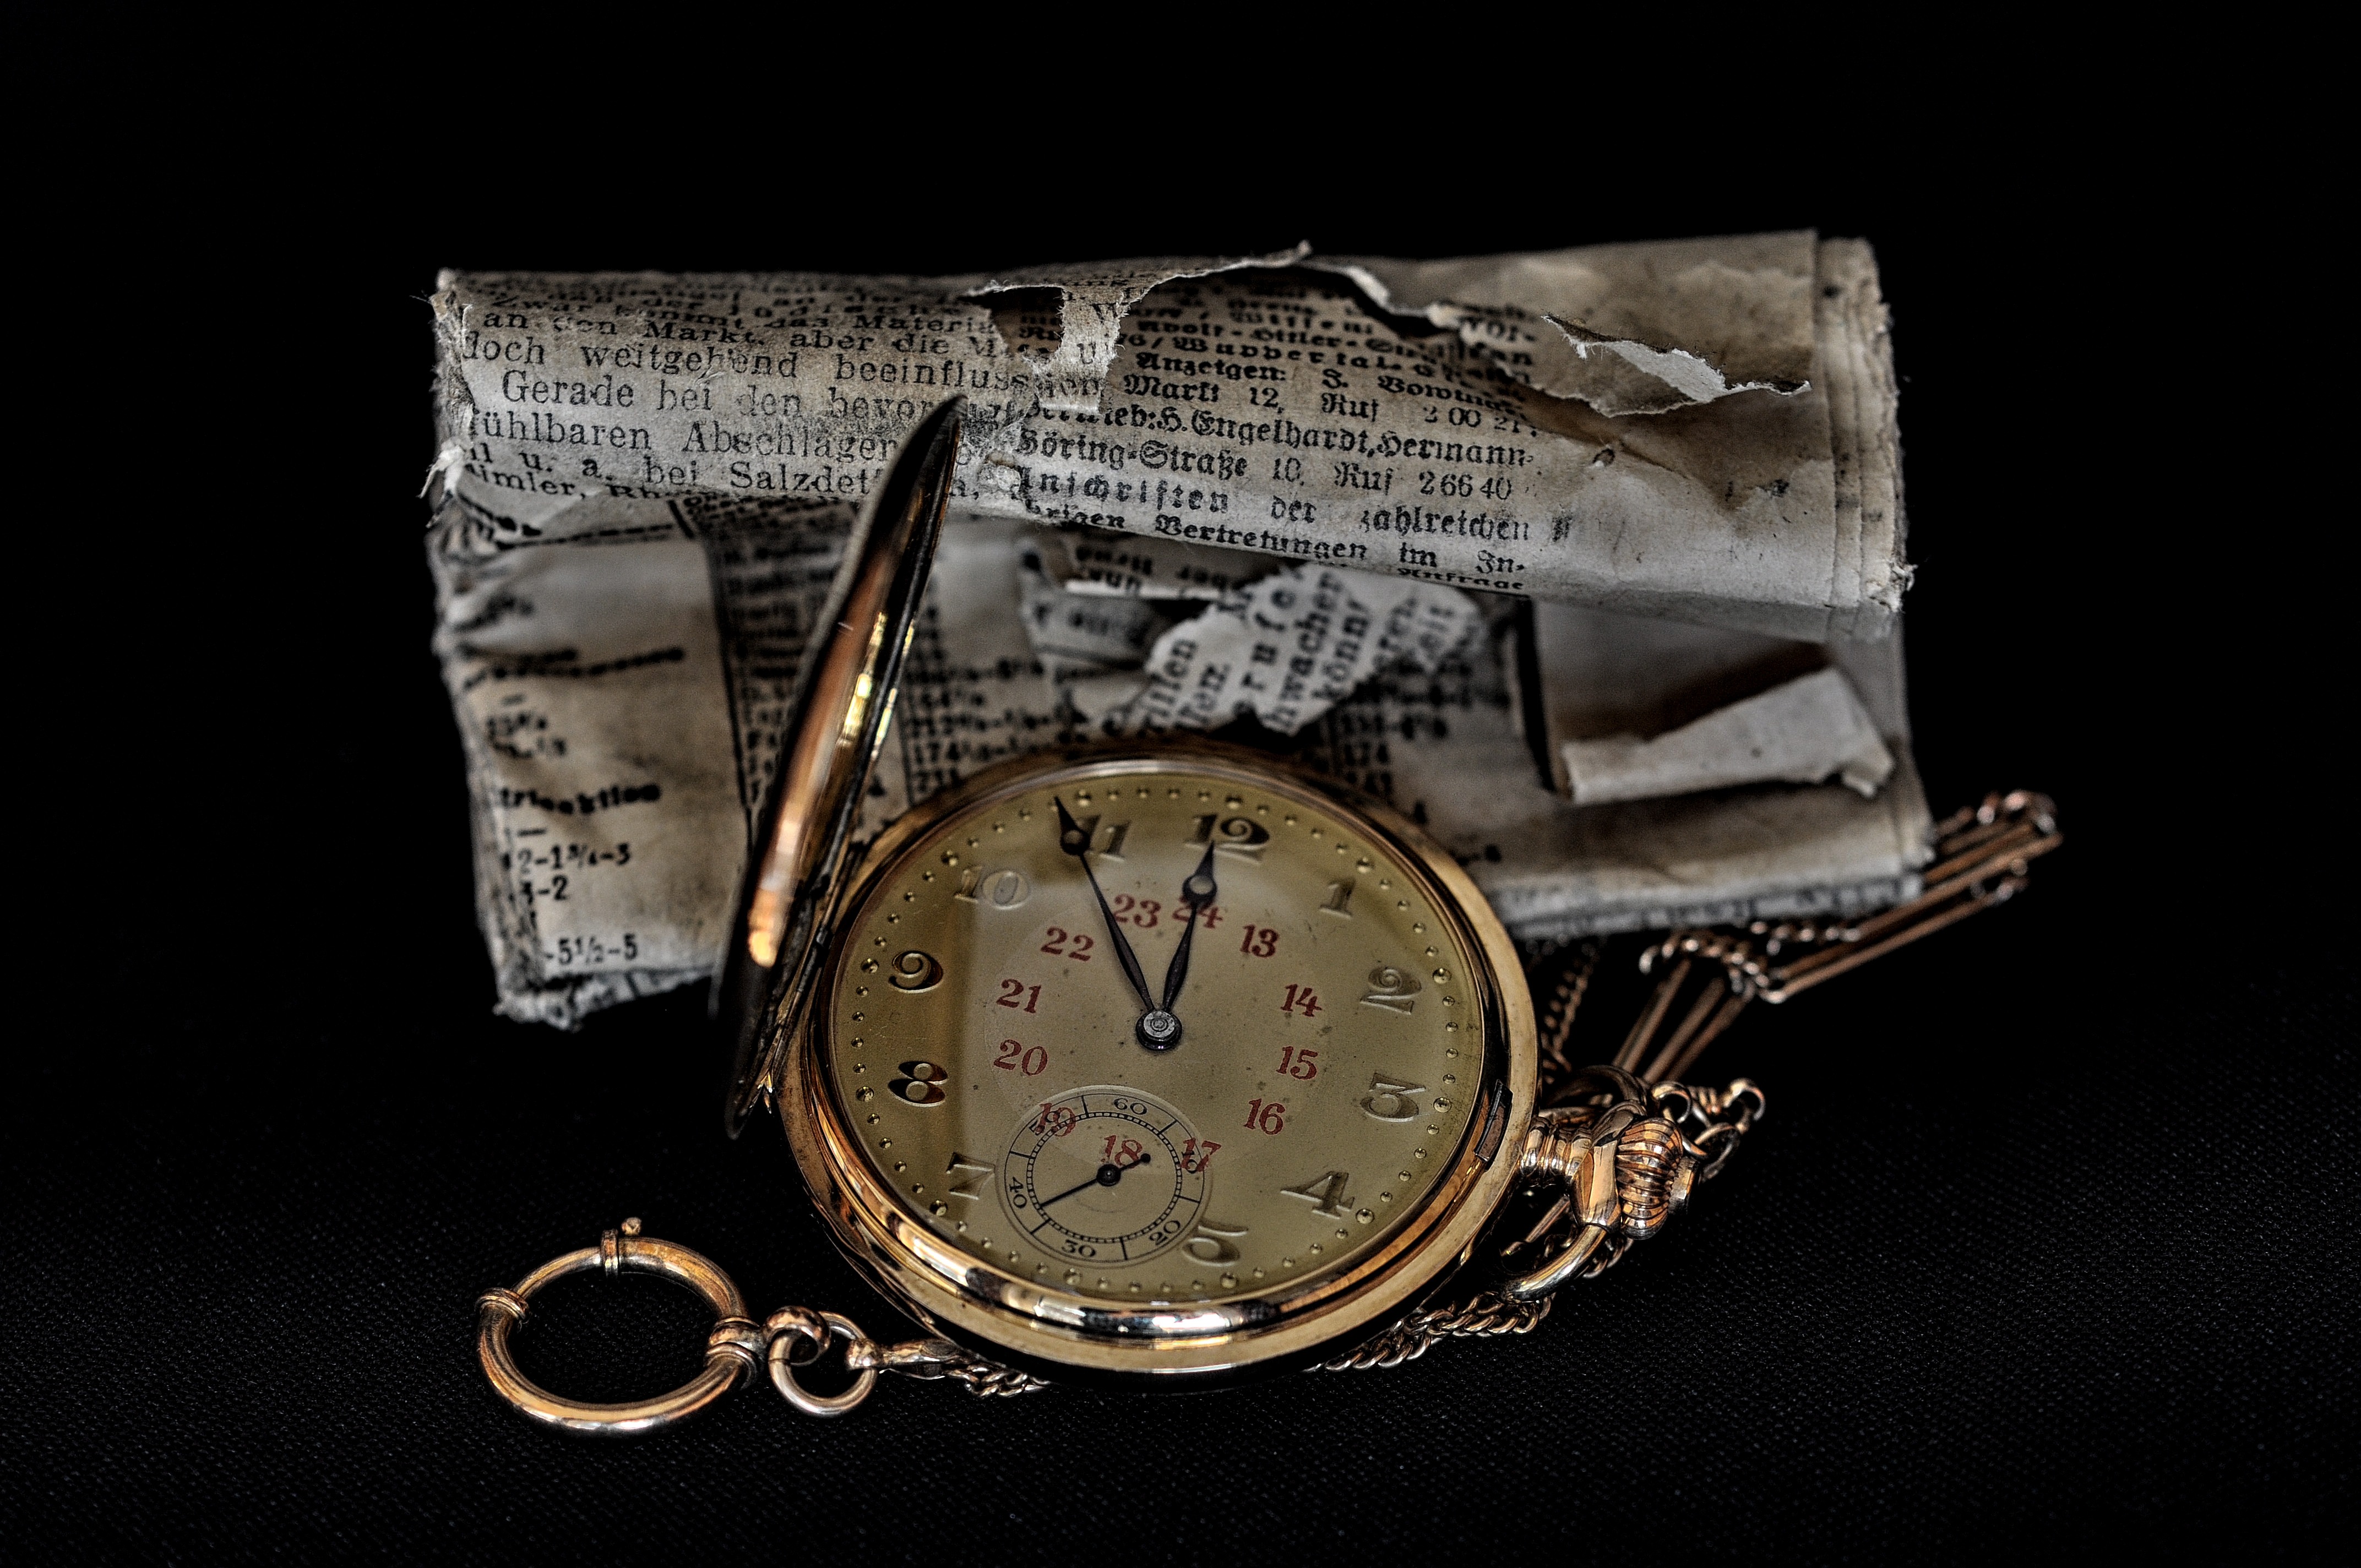
watch, hand, antique, clock, old, newspaper, close, pocket watch, brand, rolled, daily newspaper, crumpled